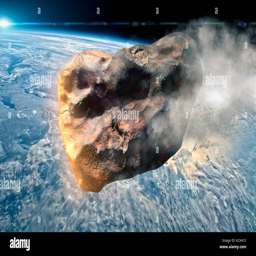
earth in this montage provided by spacecraft manufacturer